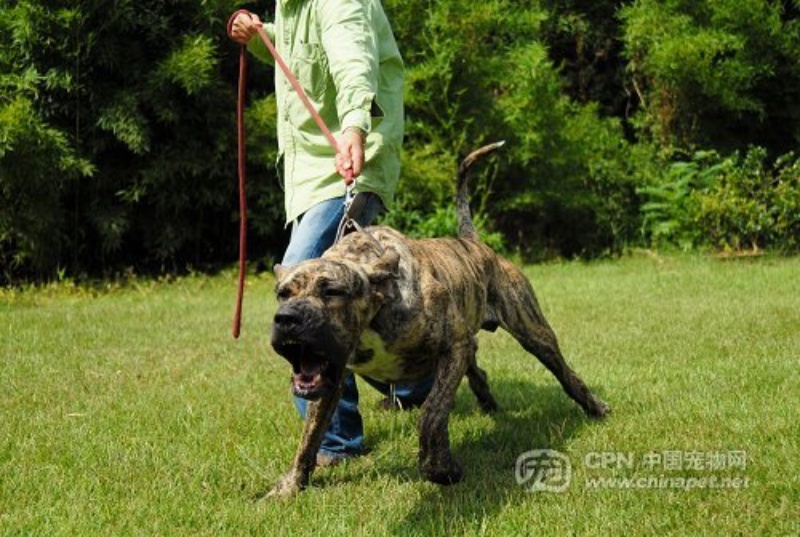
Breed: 220-n000032-Fila_Braziliero